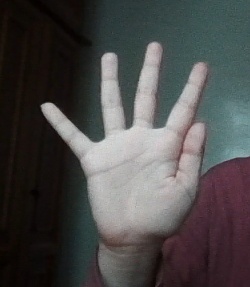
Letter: sheen